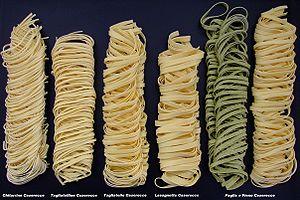
Les pâtes alimentaires sont des aliments fabriqués à partir d'un mélange pétri de farine, de semoule de blé dur, d'épeautre, de blé noir, de riz, de maïs ou d'autres types de céréales, d'eau et parfois d'œuf et de sel. « Les pâtes » peuvent également désigner les plats dont les pâtes sont l'ingrédient principal, servies avec de la sauce ou des assaisonnements.